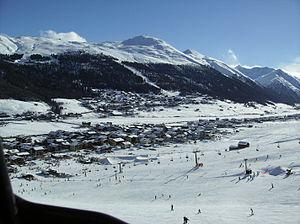
Livigno Valandrea vue telecabine